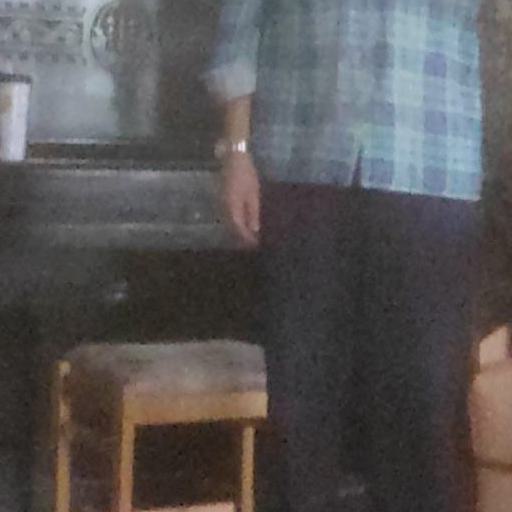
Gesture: no_gesture